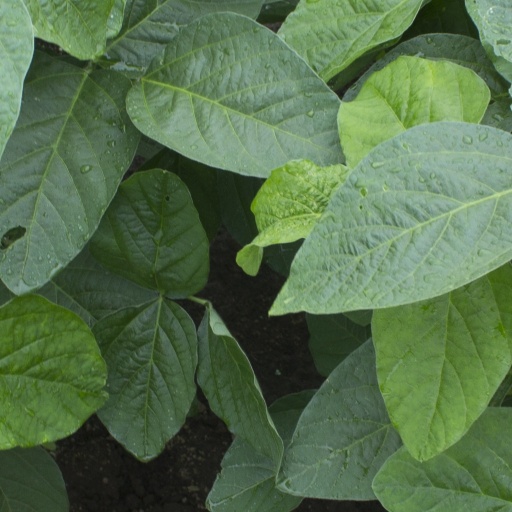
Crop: soybean